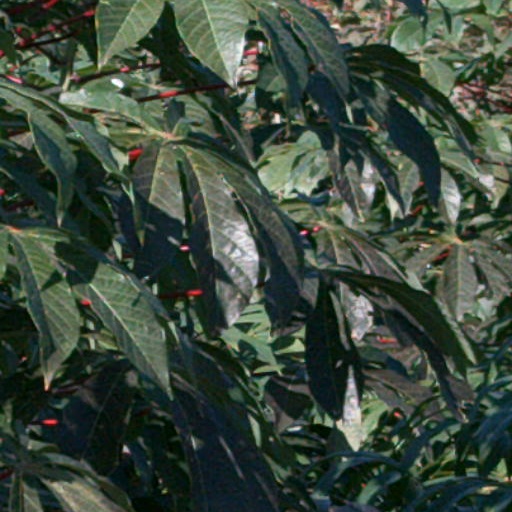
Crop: cassava